Basilica of the Co-Cathedral of the Sacred Heart

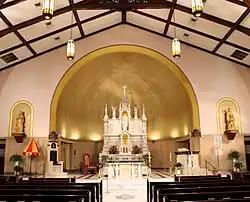
The interior facing the altar.

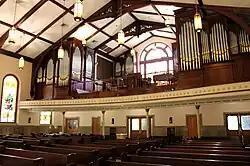
The pipe organ in the rear gallery.

The first Catholic priest to visit what is now West Virginia came in 1832. In 1836, the Rev. Alexander L. Hitzelberger of Norfolk, Virginia visited relatives in Charleston and celebrated Mass in the courthouse. Bishop Richard Vincent Whelan of Richmond visited the city in 1842. Pope Pius IX established the diocese of Wheeling on July 19, 1850. Various priests visited the area from time to time. The Rev. Stenger settled in Charleston for a short time in 1862, but the Civil War hindered his ministry. He was able to return and settle in the town again in 1866. There was no church building at the time so Stenger celebrated Mass on the second floor of B. Ward's store on Front Street (now Kanawha Boulevard).